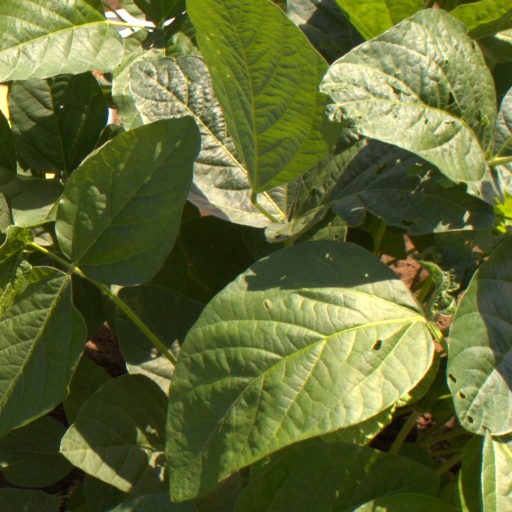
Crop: soybean